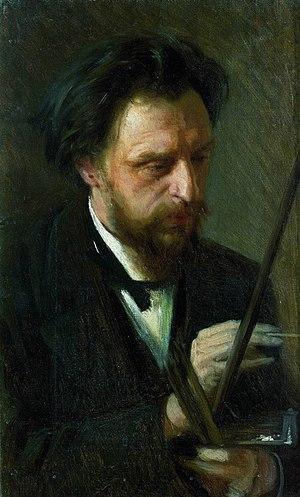
Le Zemstvo déjeune est un tableau du peintre russe Grigori Miassoïedov, terminé en 1872. Il est conservé à la Galerie Tretiakov, à Moscou. Ses dimensions sont de 74 × 125 cm. La toile représente des paysans de l'ouïezd à l'entrée d'une réunion du Zemstvo : leur déjeuner se compose seulement de pain avec des oignons, tandis que la partie noble ou nantie du Zemstvo dîne dans la pièce au-dessus d'eux, dont on ne voit que la fenêtre ouverte. D'autres titres sont attribués à ce tableau : Assemblée de l'ouïezd du Zemstvo à l'heure du déjeuner ou encore Déjeuner du Zemstvo, ou, en français, à l'exposition de Paris en 1878 : Intervalle d'une séance du Zemstvo.